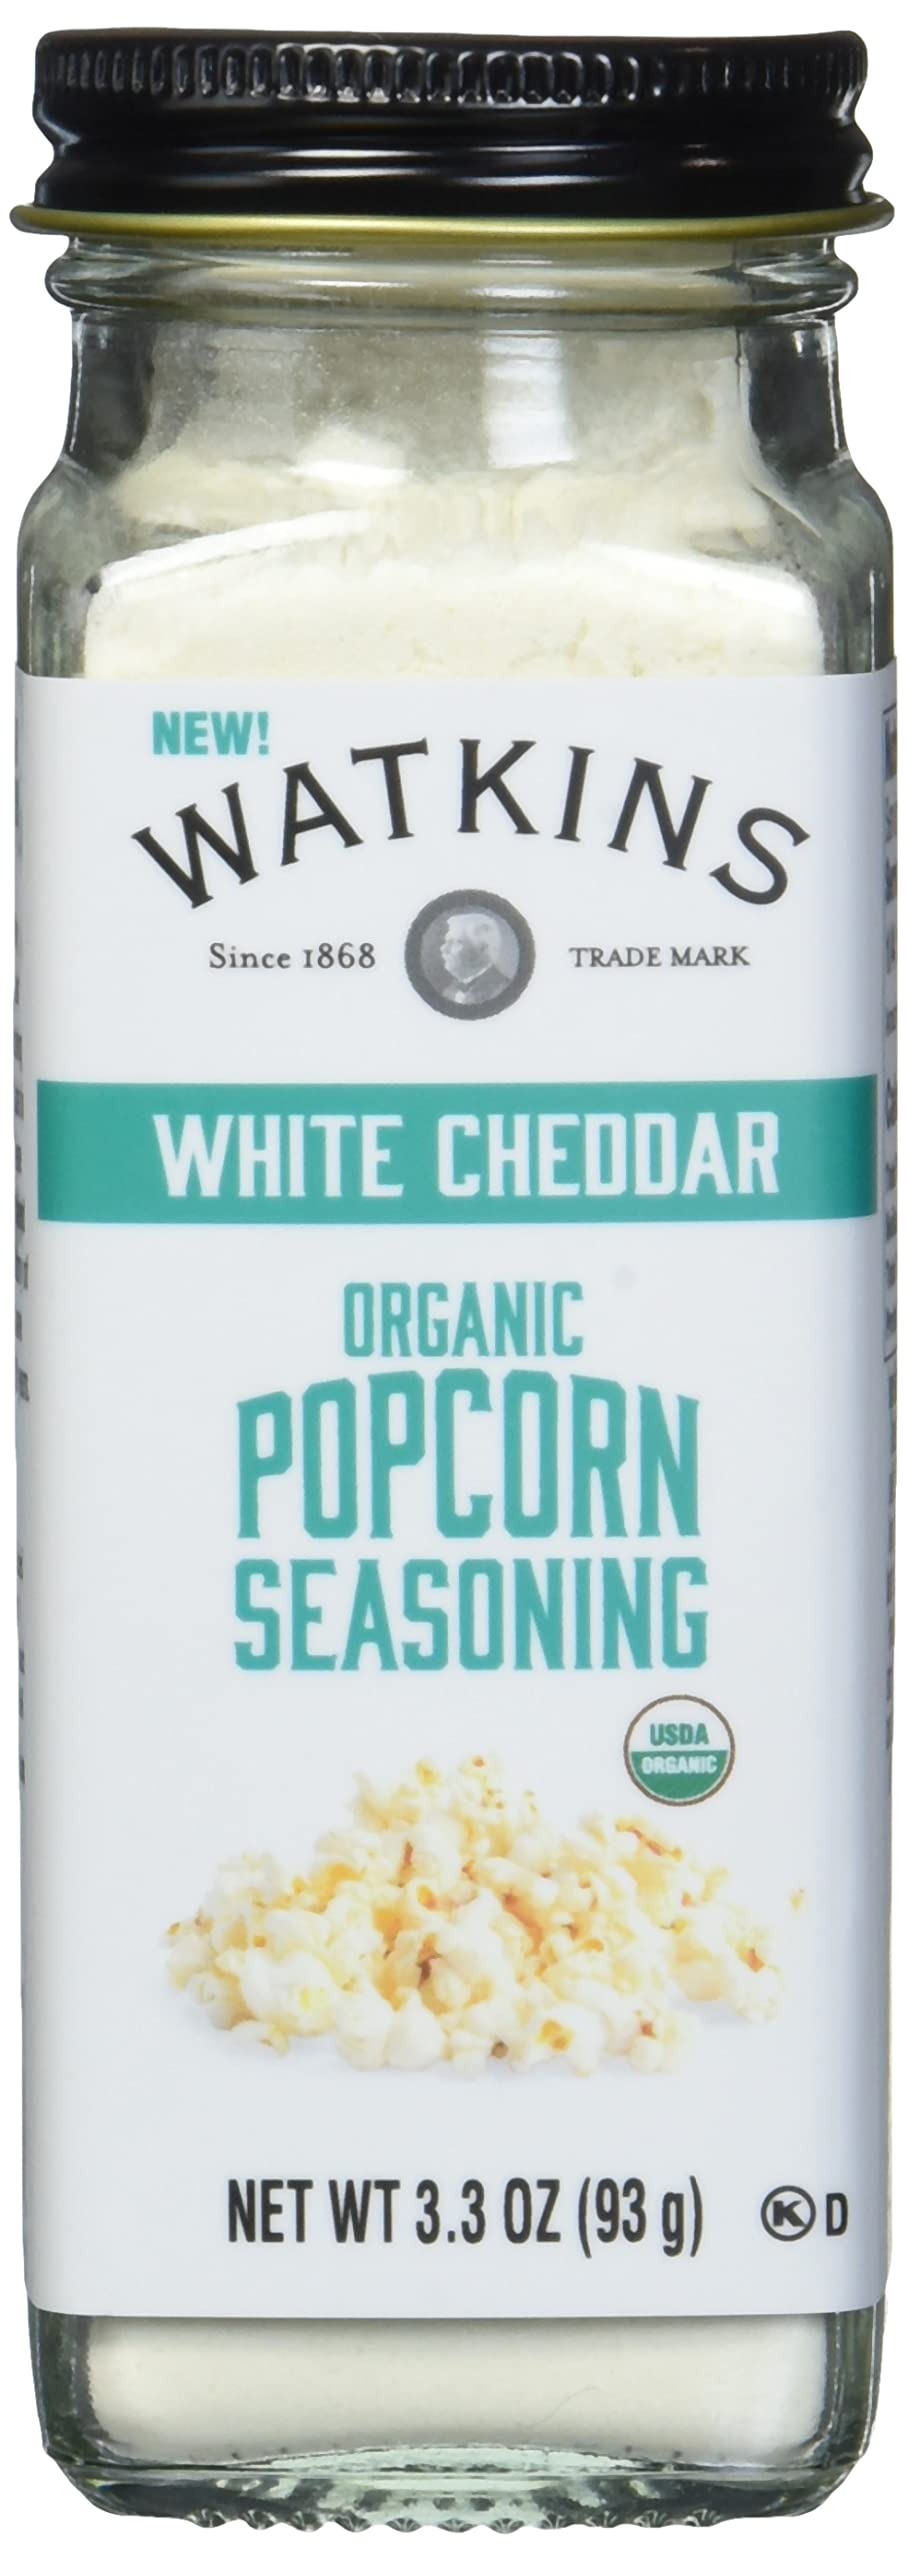
Item Name: Watkins Popcorn White Chedder, 3.3 Oz (Pack Of 3)
Bullet Point: Watkins Popcorn White Chedder, 3.3 Oz (Pack Of 3)
Value: 9.9
Unit: Ounce

Price: 10.465